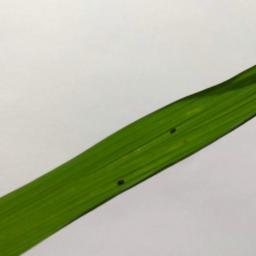
Label: Rice___Brown_Spot